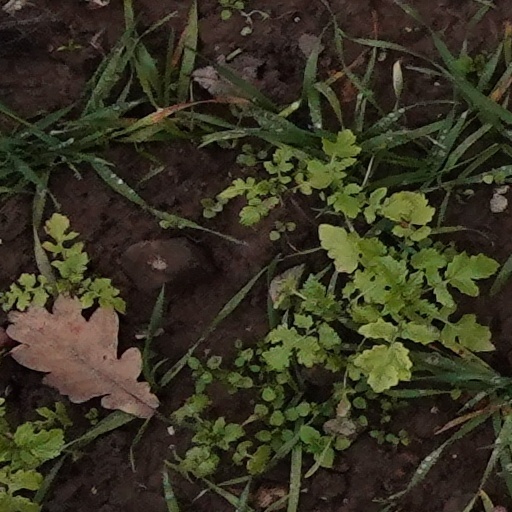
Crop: wheat